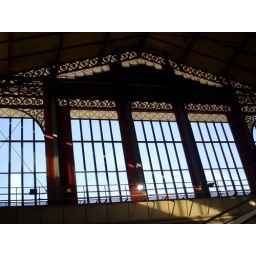
beautiful glass wall of the central market in Firenze